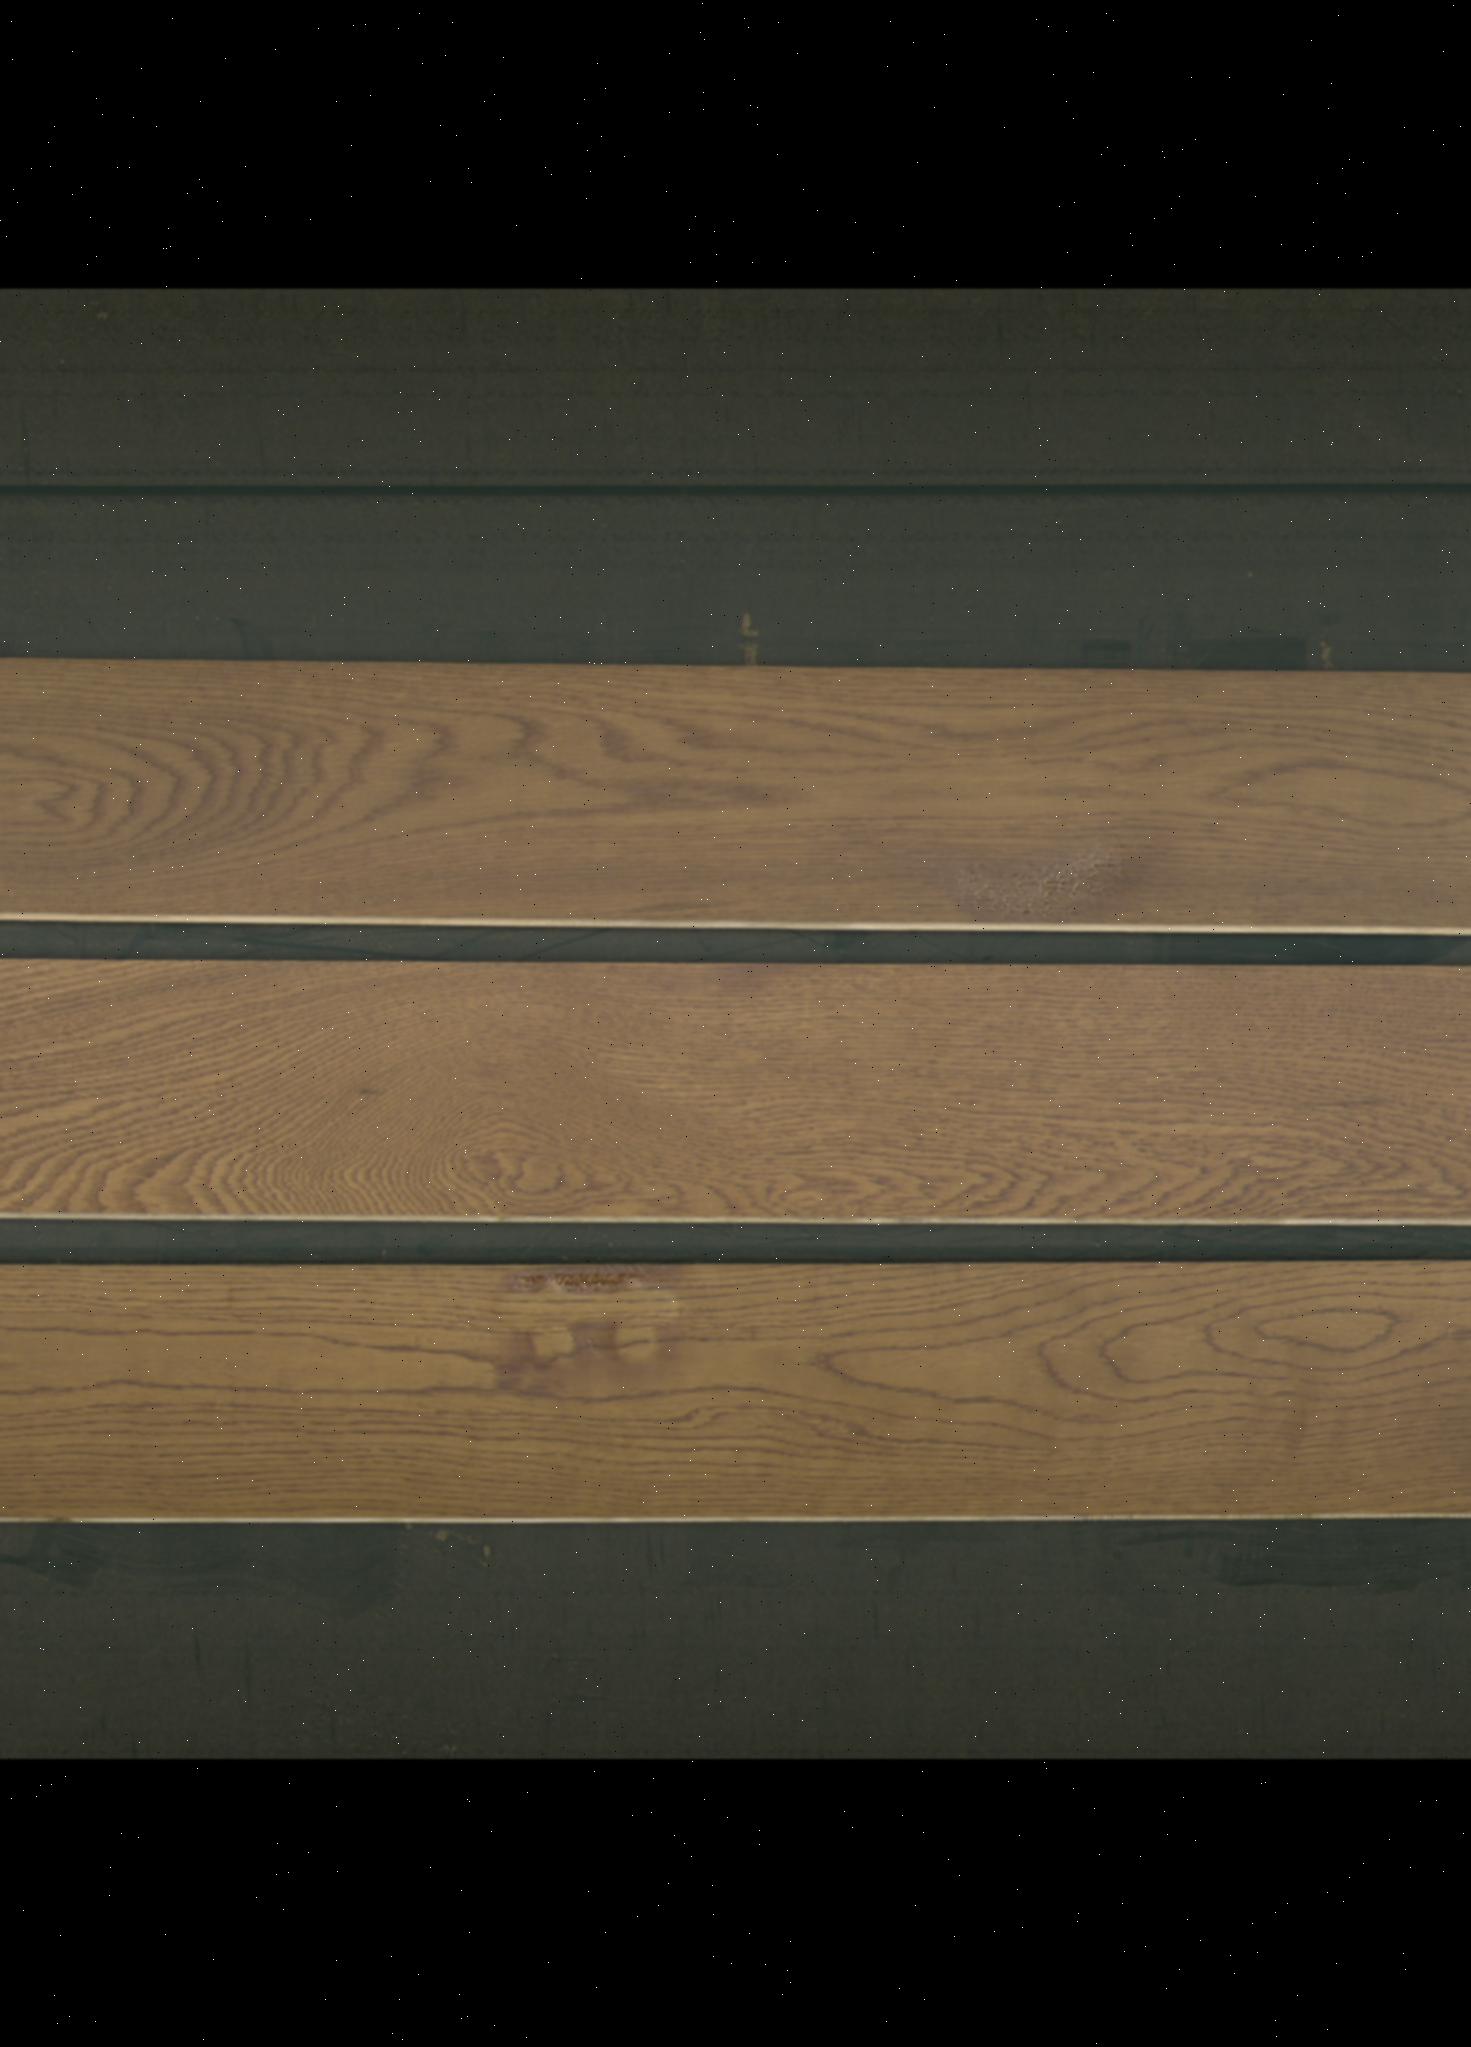
Label: mixers